Answer in natural language. Considering the relative positions, where is stone countertop with respect to modular shelving unit in blue? Choose between the following options: below or above
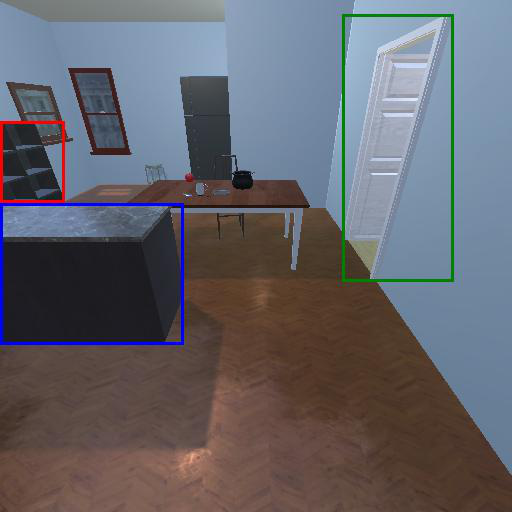
<answer>below</answer>